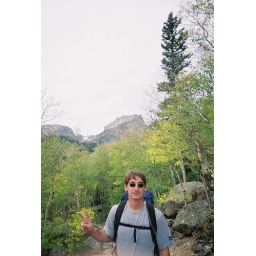
near bear lake